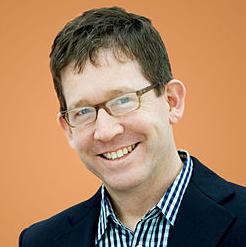
Age: 46